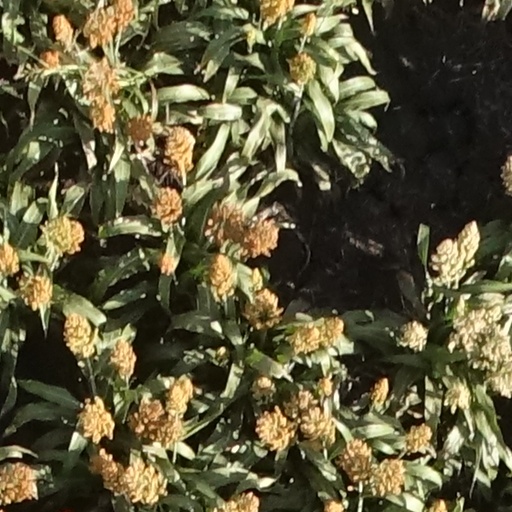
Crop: sorghum